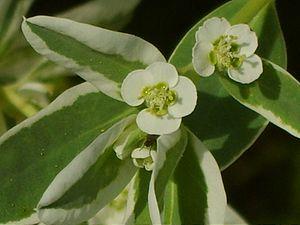
L'Euphorbe panachée, est une espèce de la famille des Euphorbiacées.